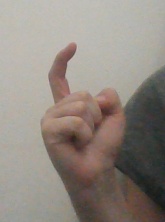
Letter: ra